Tom Morgan (baseball)

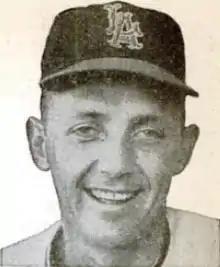
Morgan in 1962.

Tom Stephen Morgan (May 20, 1930 – January 13, 1987) was an American Major League Baseball pitcher. A native of El Monte, California, the , right-hander was signed by the New York Yankees as an amateur free agent before the 1949 season. He played for the Yankees (1951–52; 1954–56), Kansas City Athletics (1957), Detroit Tigers (1958–60), Washington Senators (1960) and Los Angeles Angels (1961–63).